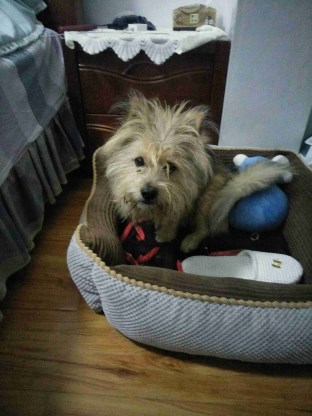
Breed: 3336-n000121-chinese_rural_dog